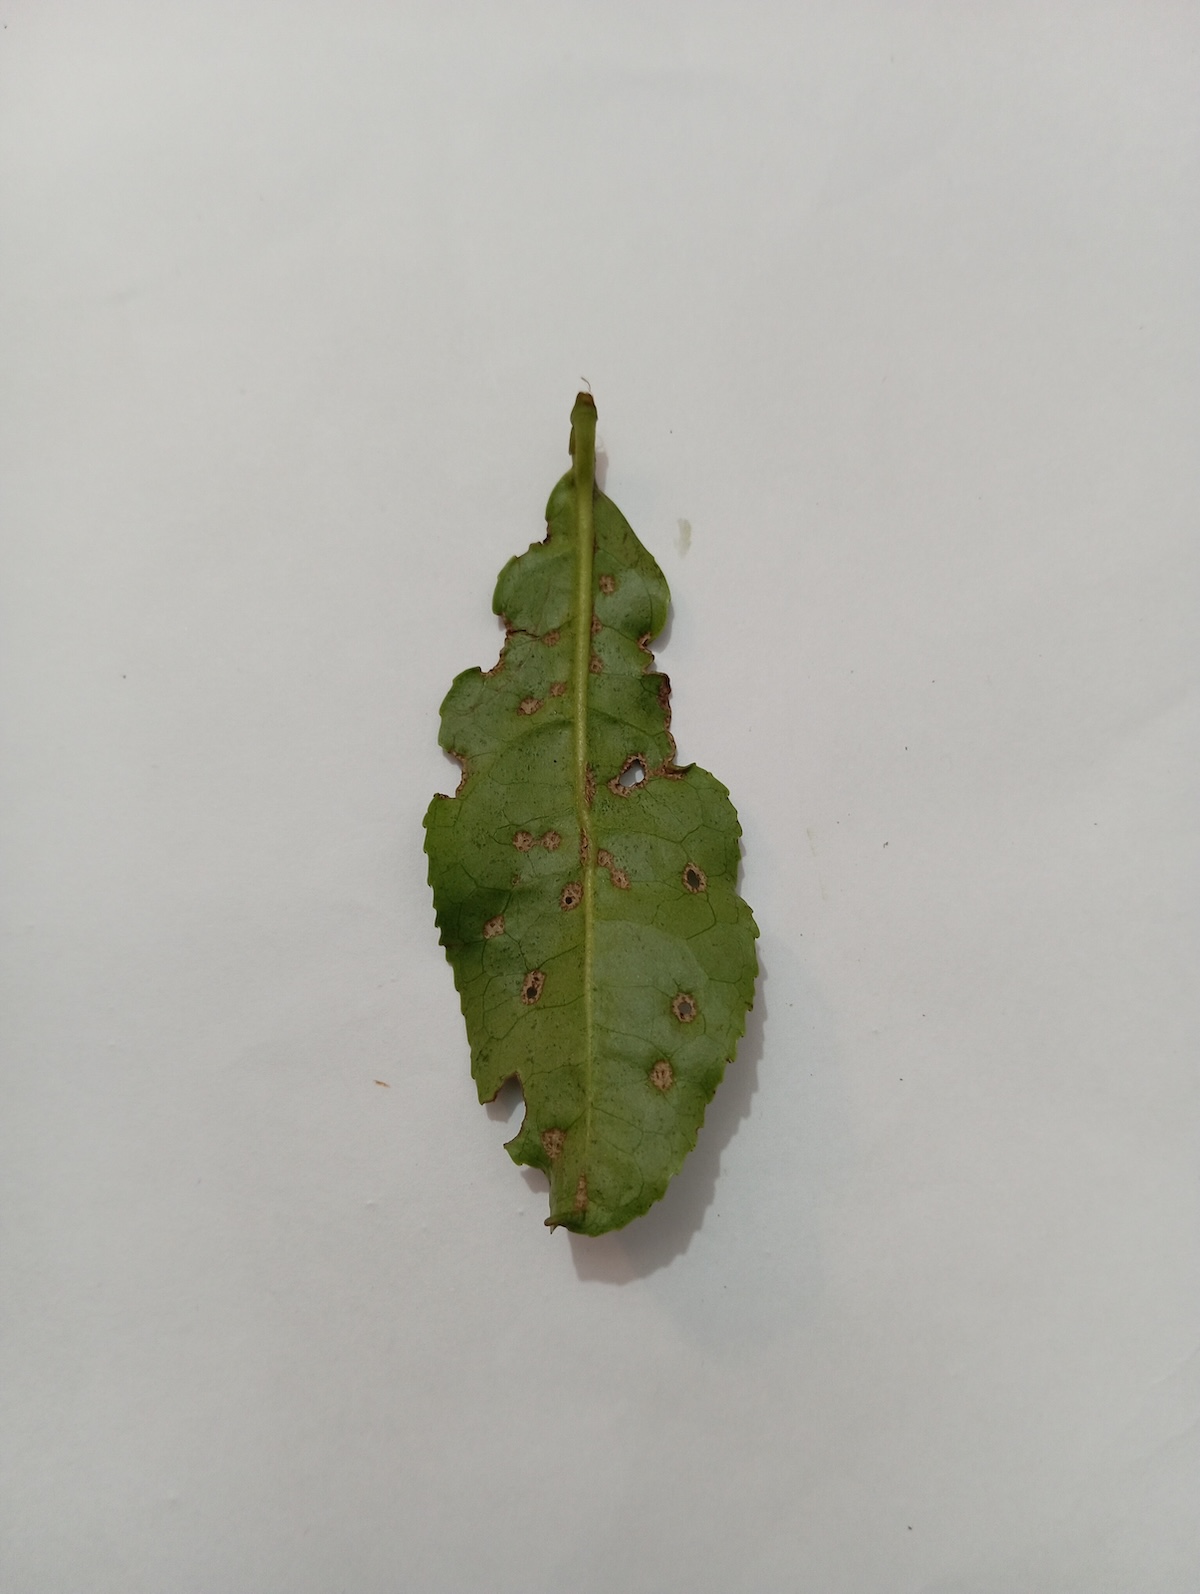
Label: Green mirid bug